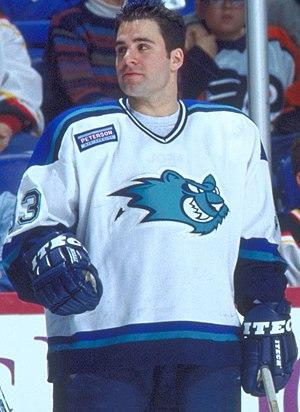
Eric Boguniecki est un joueur professionnel de hockey sur glace.